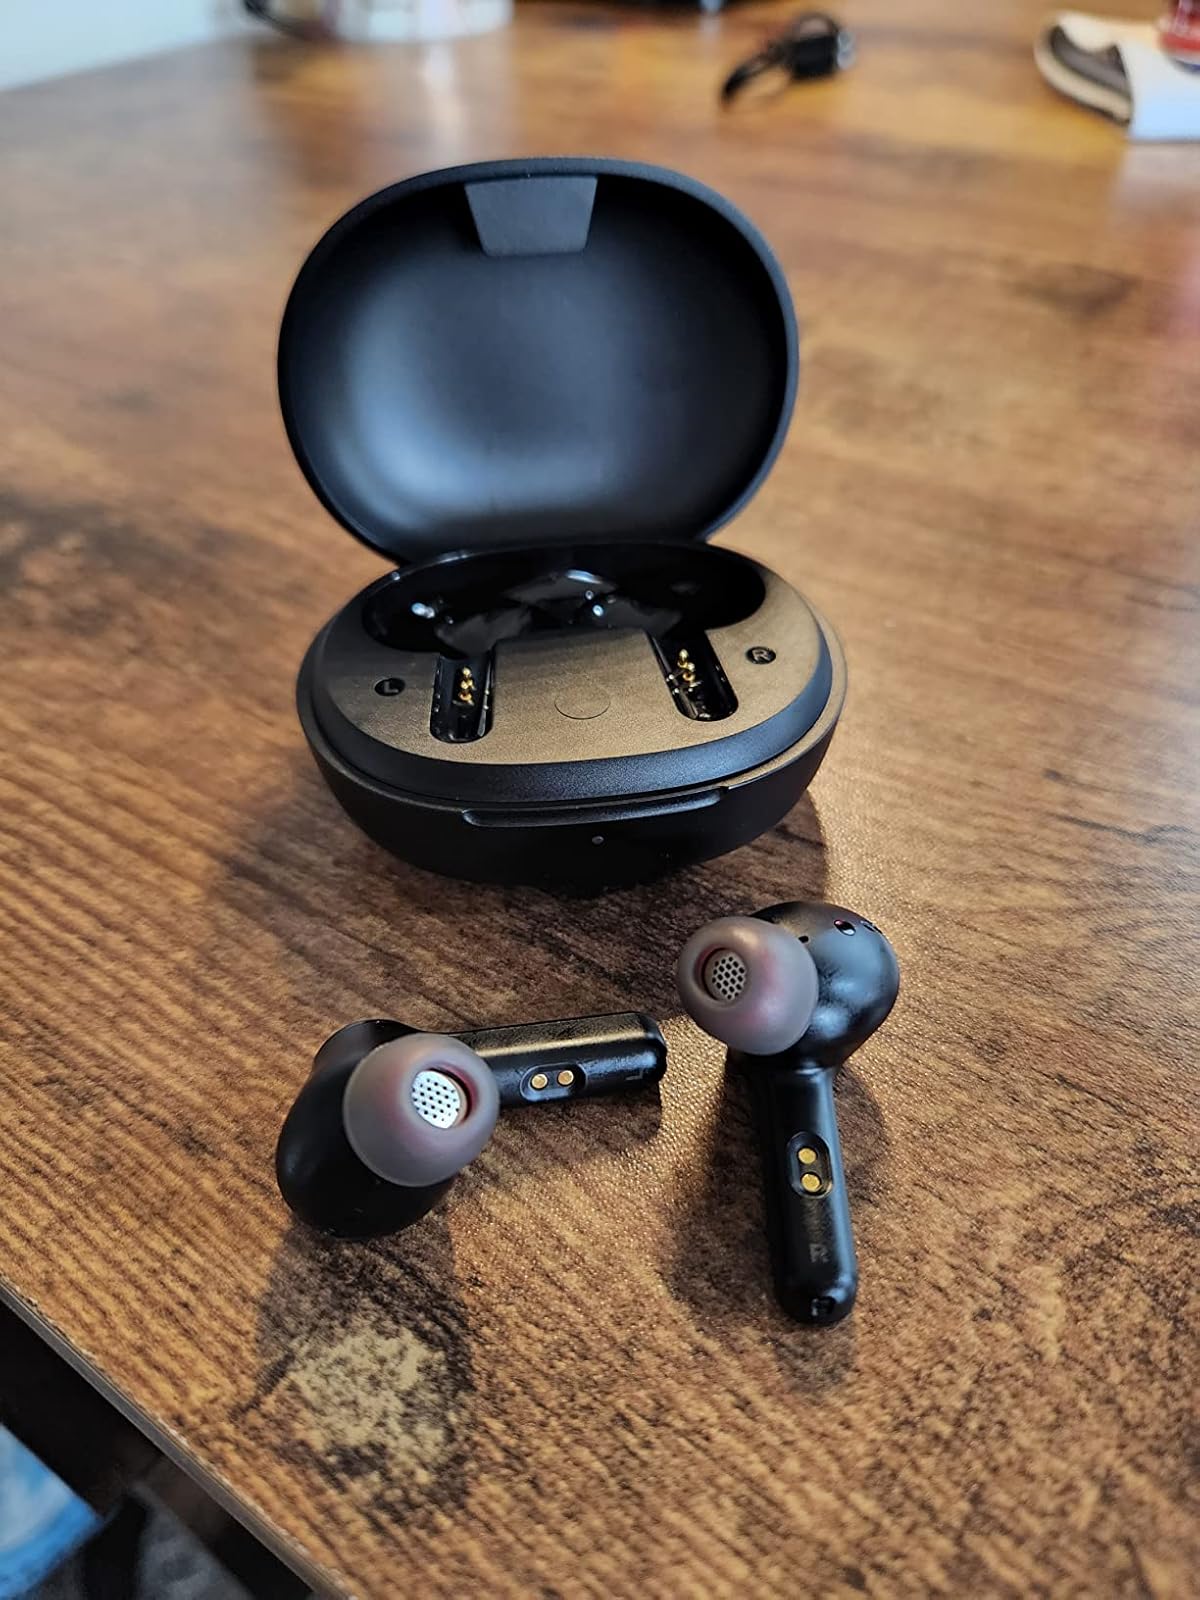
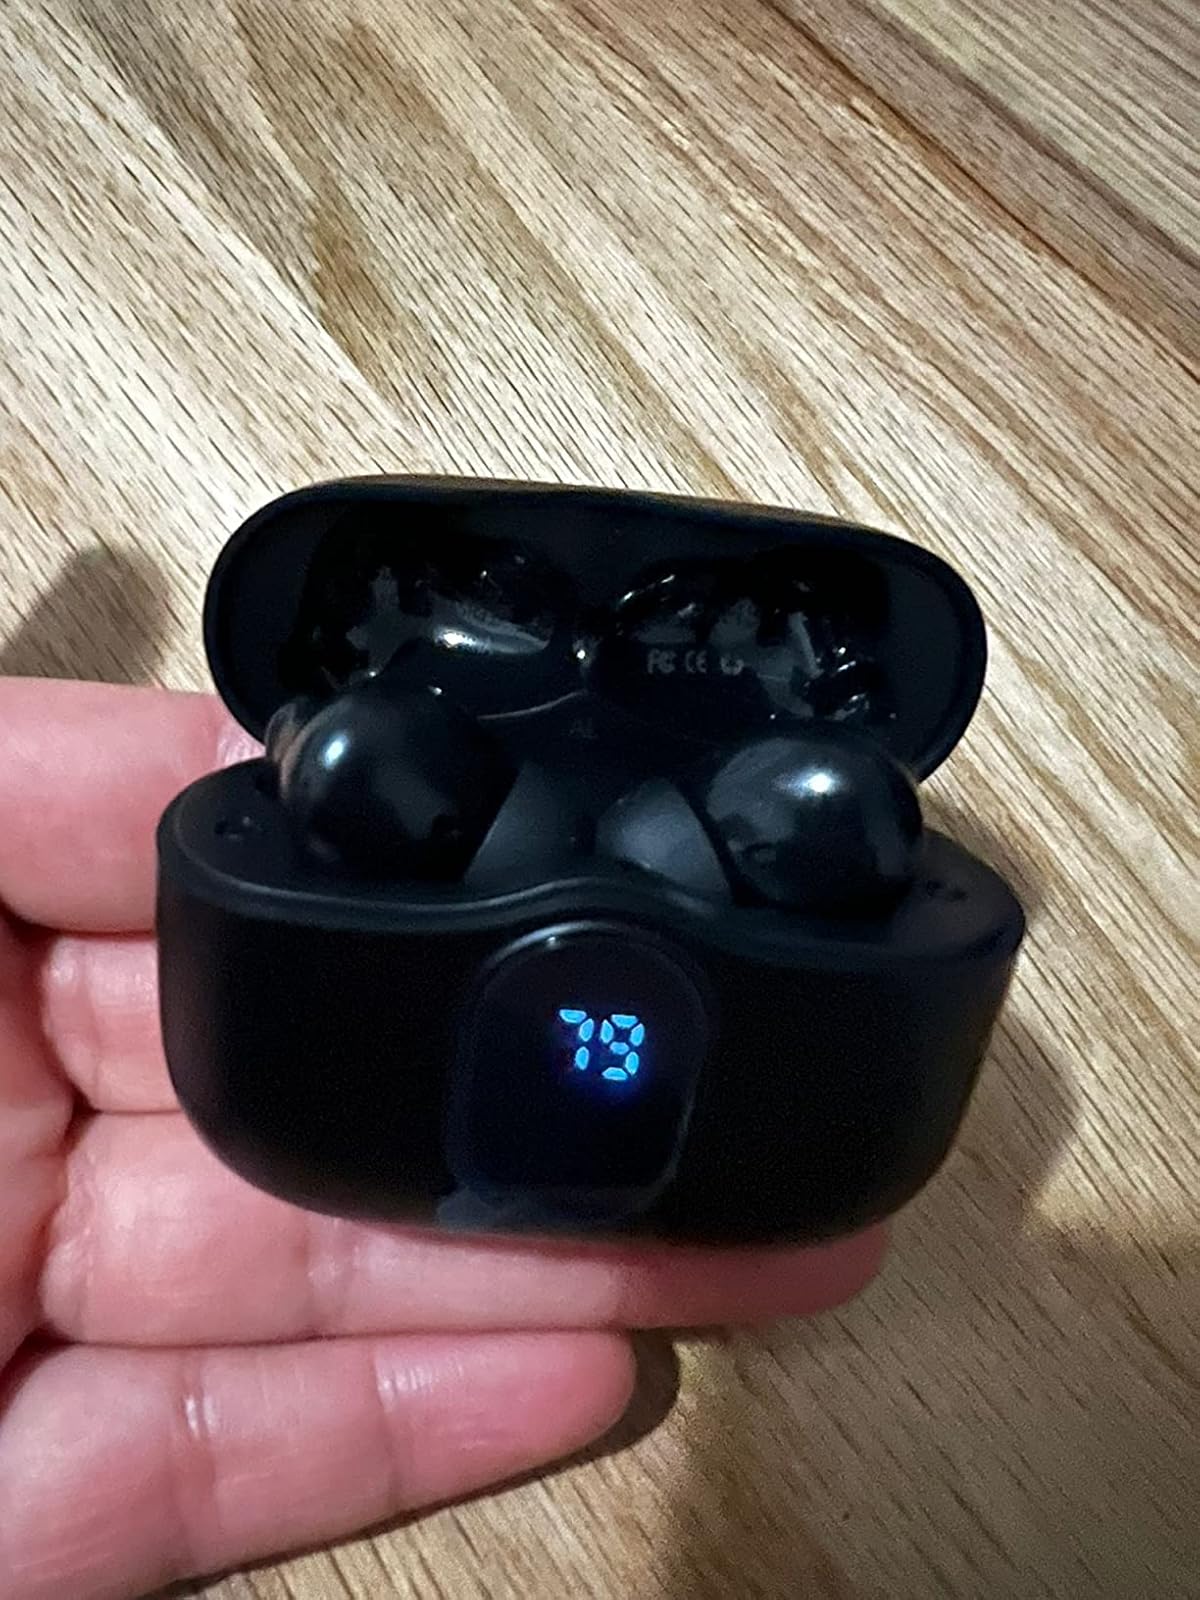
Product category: earbuds
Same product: no